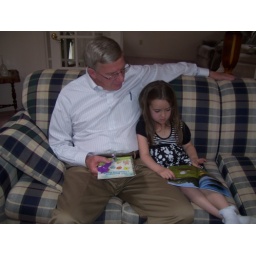
emma reading her papa the easter book she got in her basket